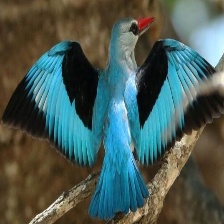
Species: WOODLAND KINGFISHER
Scientific name: HALCYON SENEGALENSIS